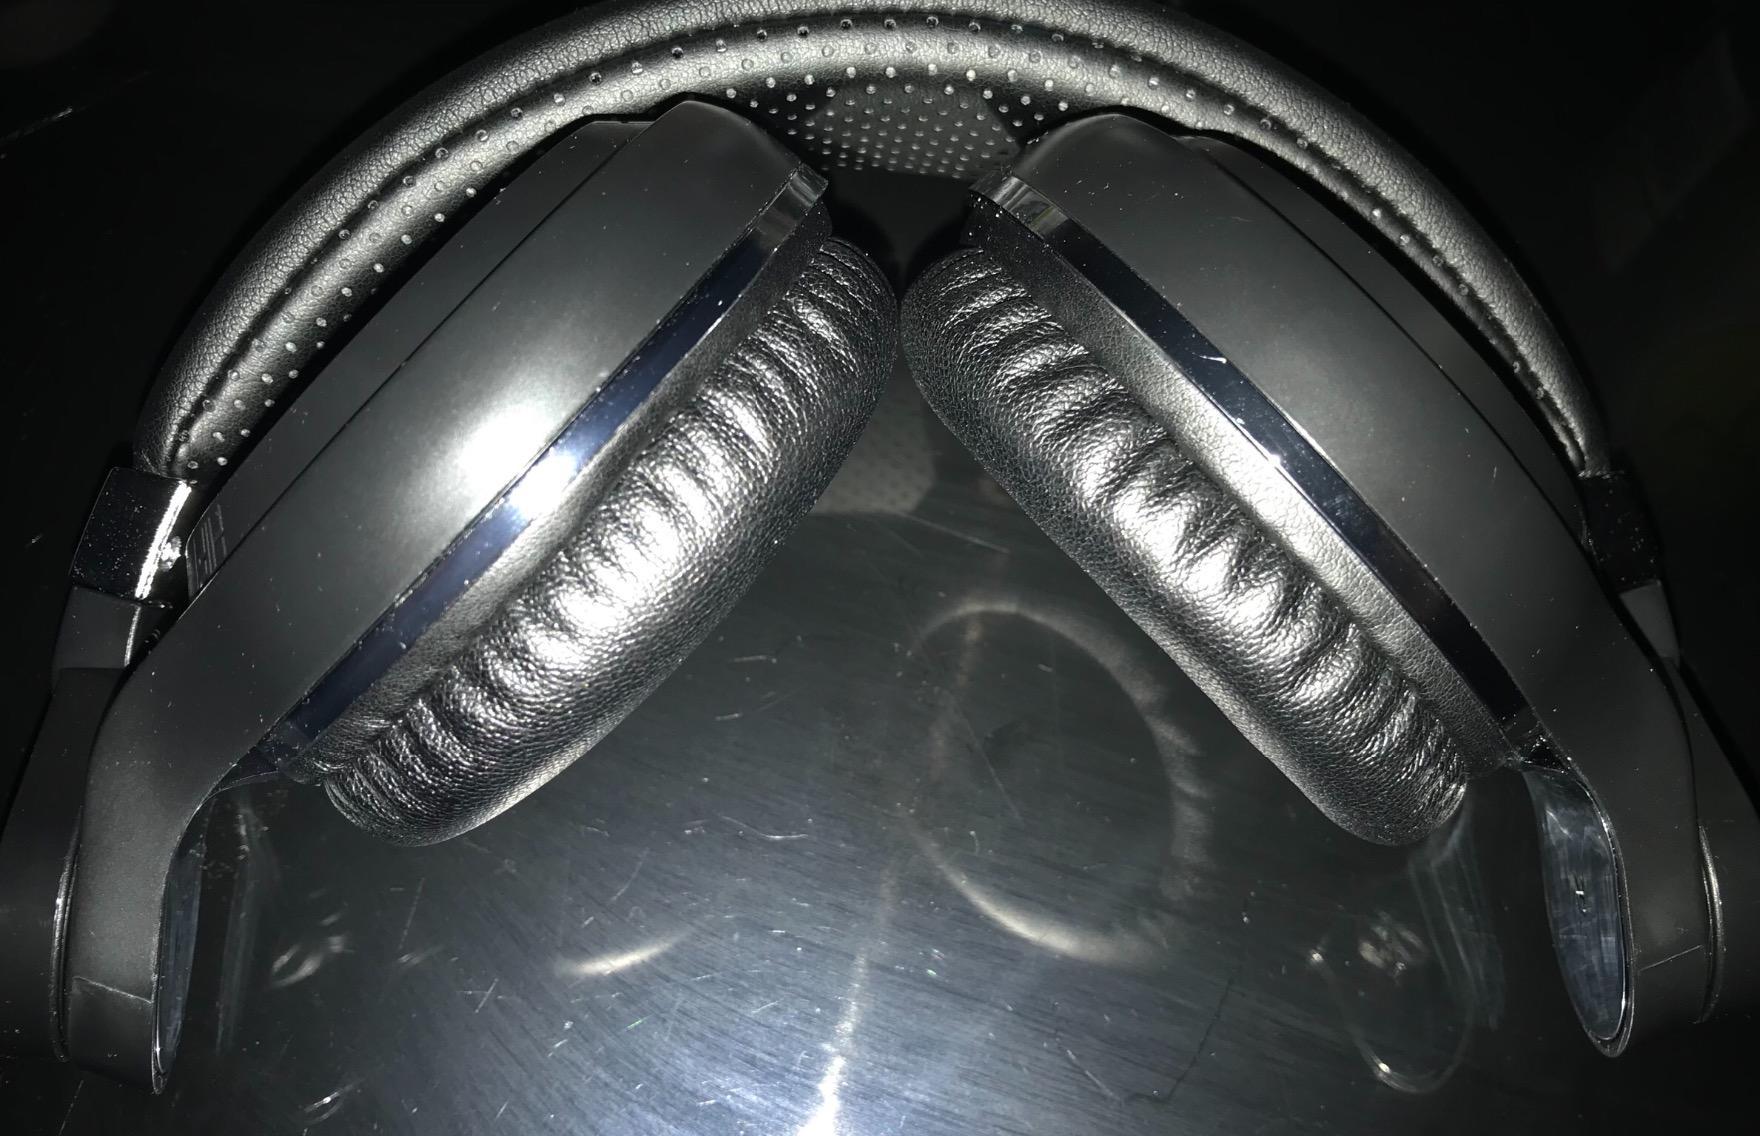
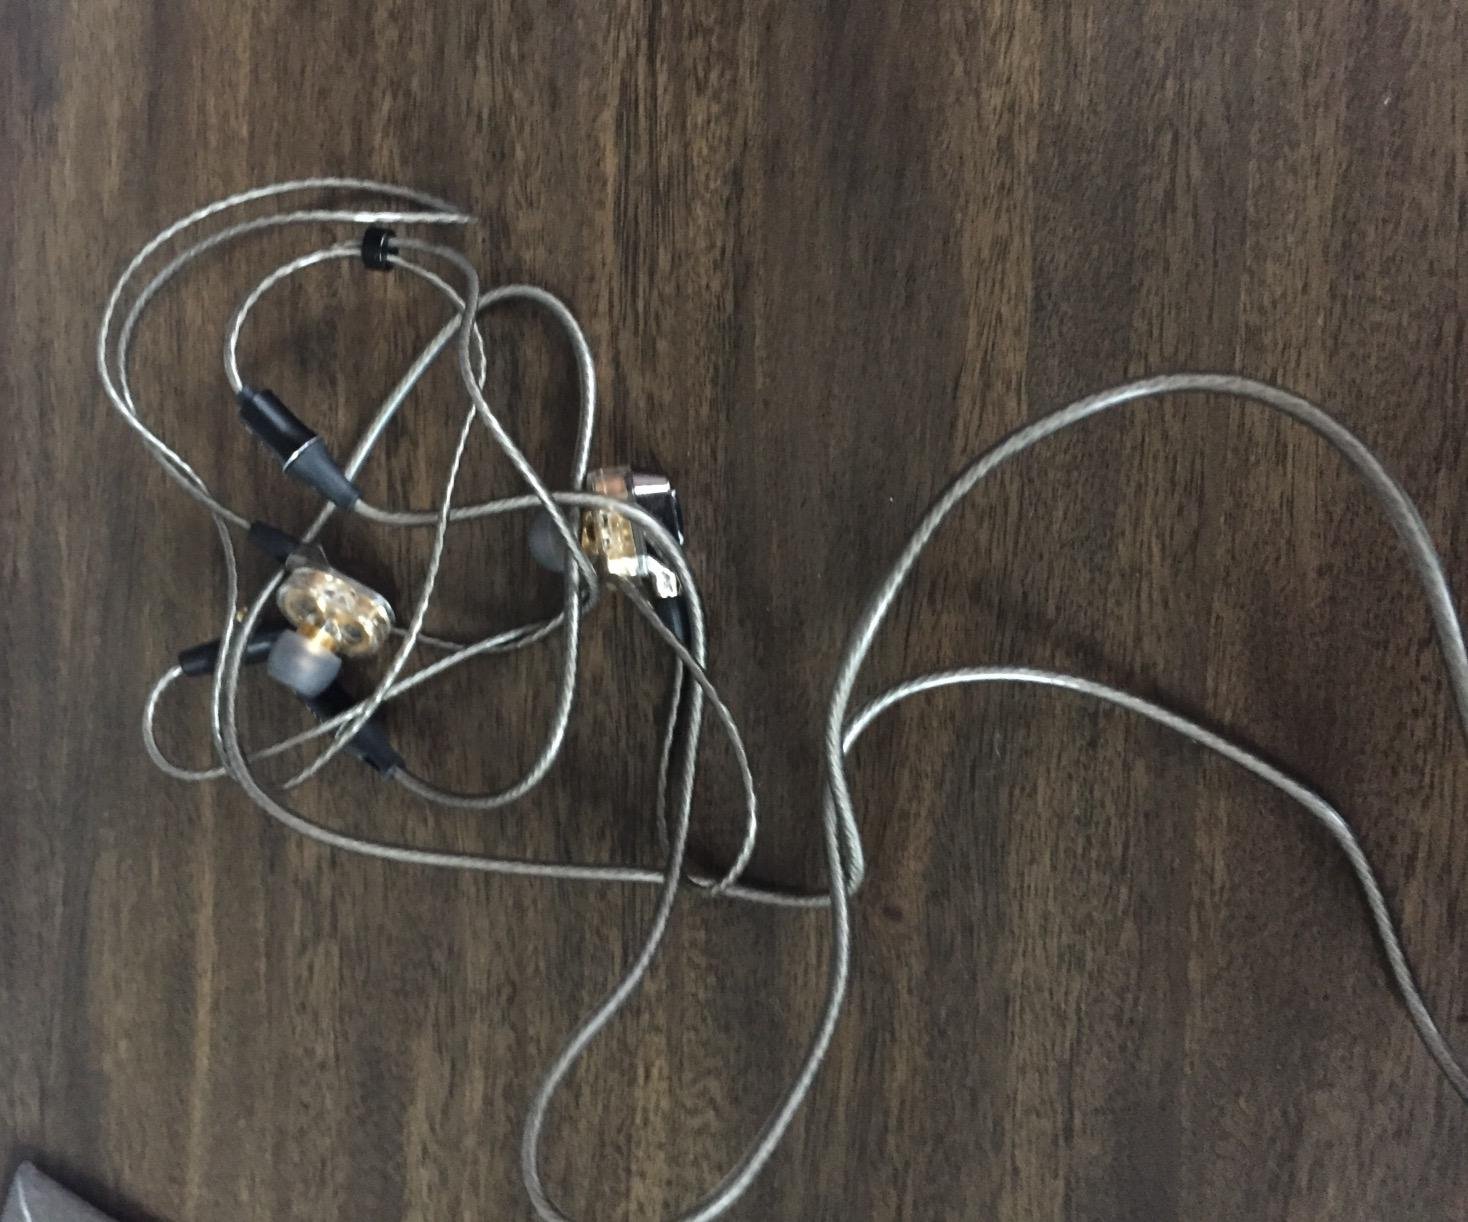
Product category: headphones
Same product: no